Silver oxide battery

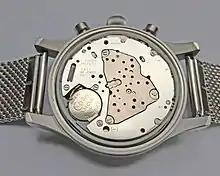
Silver oxide battery used to power a quartz watch movement; battery is marked as containing no mercury

In order to reduce the cost of manufacture, most commercially available silver oxide cells take the form of button cells with relatively low silver content. These button cells generally follow the same compact design. The bottom portion of the cell is the cathode, which consists of a graphite infused silver oxide. A plastic membrane separates this from an anode of powdered zinc dissolved in an alkaline electrolyte. An insulating gasket keeps the two contacts apart, facilitating the discharge of the cell.